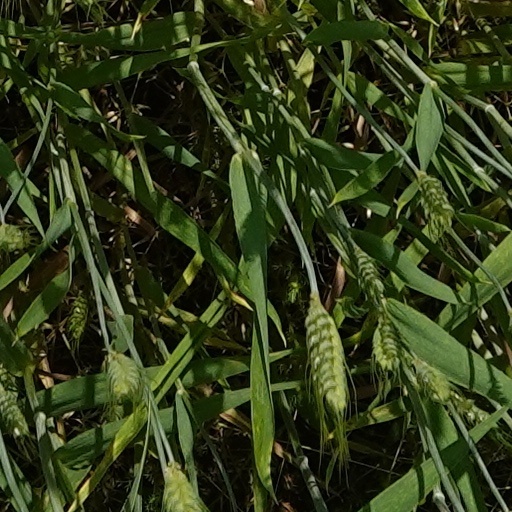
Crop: wheat